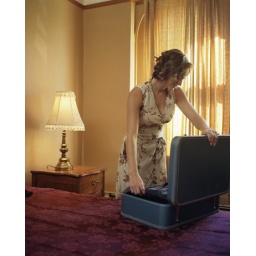
Woman in hotel bedroom holding open suitcase on bed